Atrioventricular canal

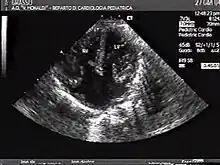
This is an echocardiography of a complete atrioventricular canal defect. There is a clear absence of the lower septum that would separate all four chambers of the heart.

An atrioventricular canal defect is developed because of the improper formation of the endocardial cushions, and their job is to separate the different parts of the heart during development when they fuse. It is strongly associated with Down's syndrome. The structures that develop from the fusion of the endocardial cushions are: